Table-setting

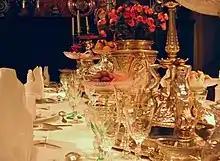

Table-setting became a Western craze in the late 1700s, when the aristocracy used the practice as a self-expression form and to display wealth. Themed tablescapes have since then provided an "escape from daily life to a fantasy world". Flatware, dishes, glassware, and supplementary pieces kept being introduced with the trend peaking in the Victorian Era (1837–1901), with about twenty expensive items per setting "contributed to the table's shiny new look".